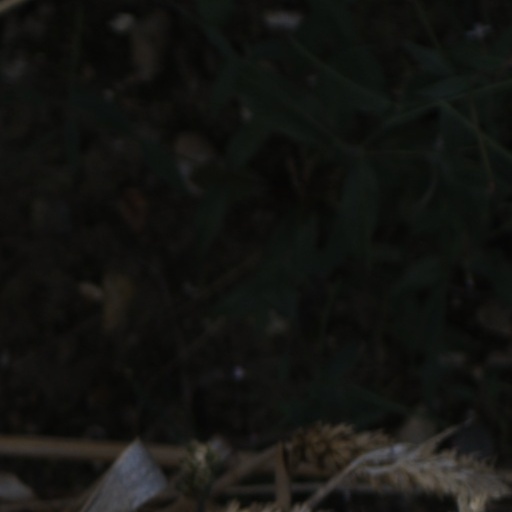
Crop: wheat